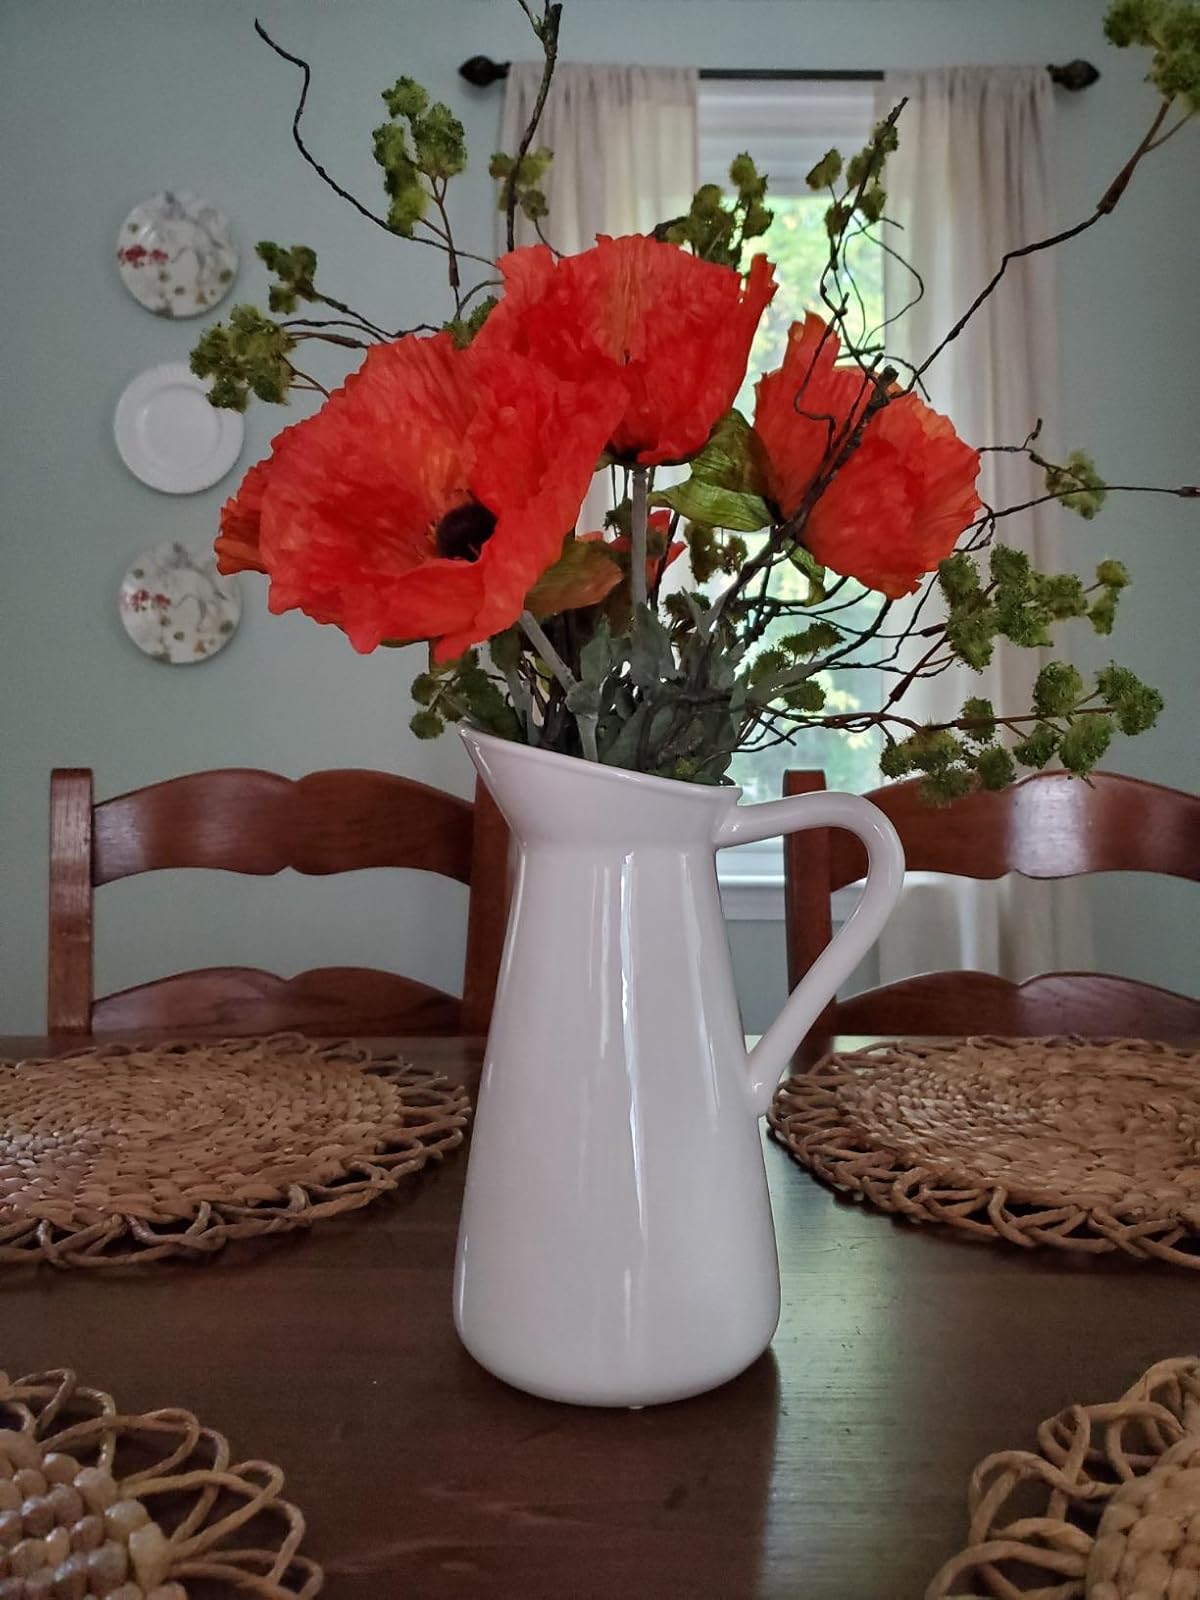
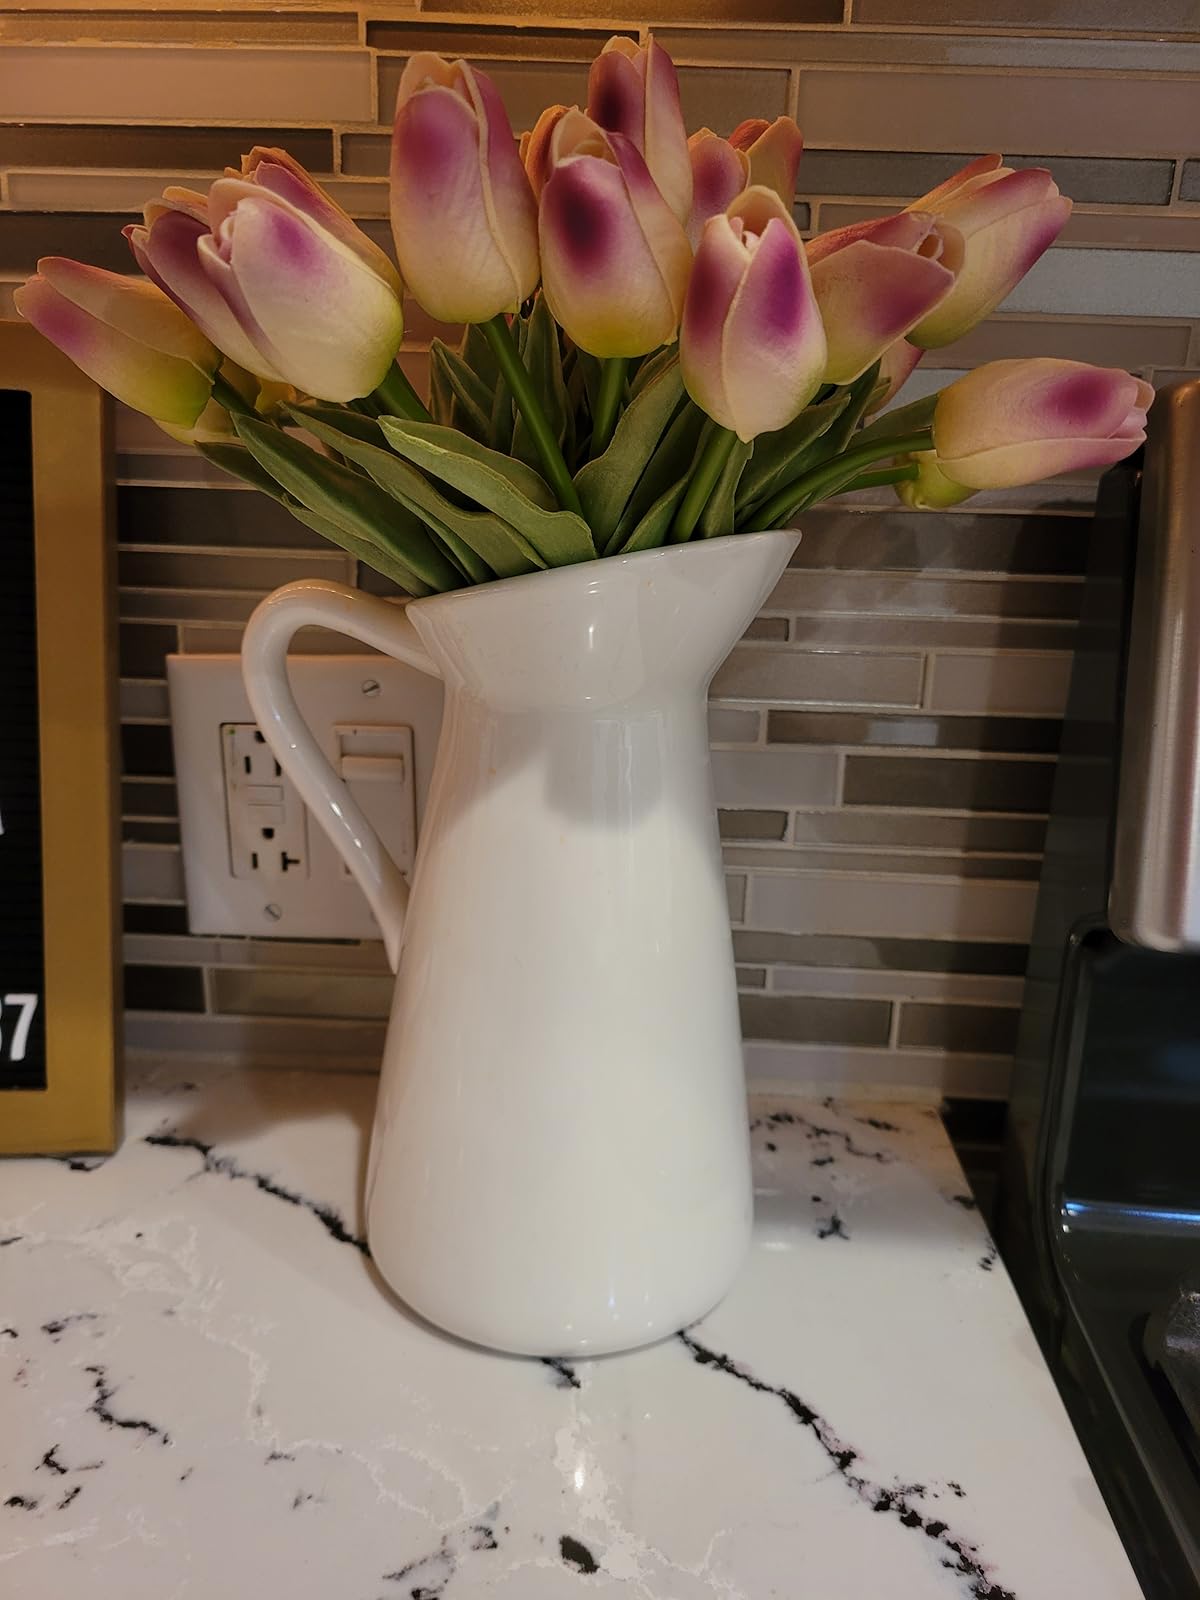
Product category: vase
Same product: yes